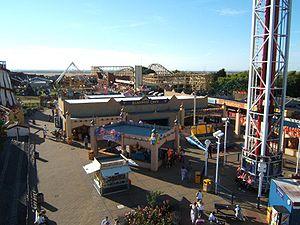
New Pleasureland Southport est un parc d'attractions situé à Southport, dans le Merseyside au Royaume-Uni.